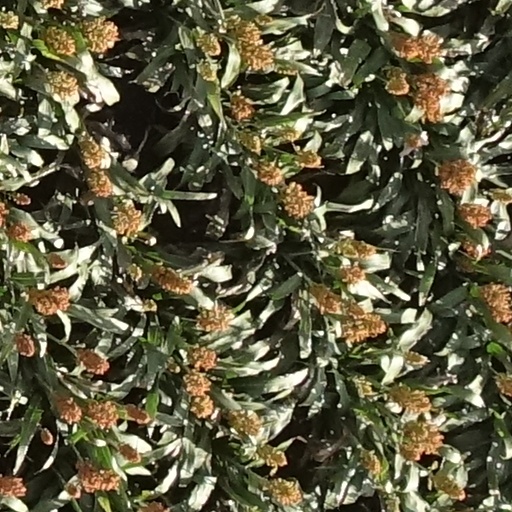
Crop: sorghum